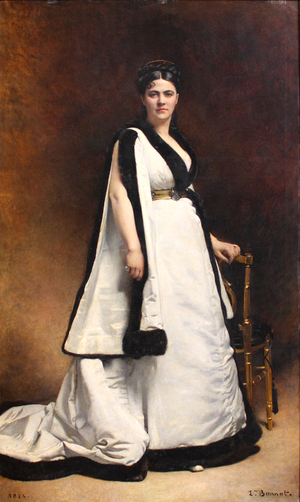
Alice Marie Angèle Pasquier, dite Madame Pasca est une comédienne dramatique française.
L'Alouette est une pièce de théâtre, en un acte d'Edmond Gondinet et d'Albert Wolf, écrite en 1881 et dont la première représentation eut lieu au théâtre du Gymnase-Dramatique à Paris, le 14 février 1881.